Shane Duffy

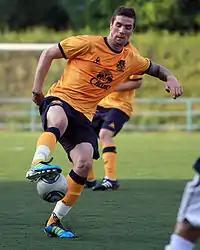
Duffy playing for Everton in 2011.

After being recalled from his loan spell at Scunthorpe United, Duffy made his Premier League debut at White Hart Lane on 11 January 2012, coming on as a substitute for the final 30 minutes in a 2–0 defeat to Tottenham Hotspur. With Everton's regular centre-backs, Sylvain Distin and Phil Jagielka, injured for the next game three days later, Duffy made the first Premier League start of his career in a 1–1 draw with Aston Villa. He then made two more starts by the end of the month, coming against Blackburn Rovers and Fulham. His performance was praised by Manager David Moyes, saying: "Duffy has played really well in the games. He has been steady and looked mature in the games he has played. It is not easy for a young centre-half to play in the Premier League and we have tried to keep his game steady and simple and he has done well." Following the return of Jagieka and Distin, Duffy returned to the substitute bench and playing for the reserve side for the rest of the 2011–12 season. He went on to make five appearances in all competitions for the side.